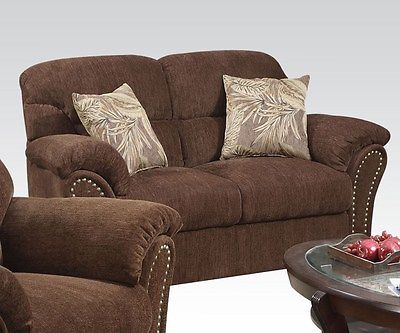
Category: sofa